Tommy Nilsson

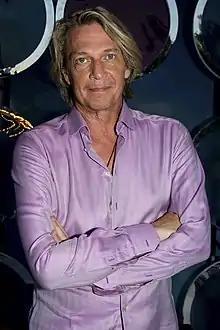
Nilsson in 2013

Erik Tommy Nilsson (born 11 March 1960) is a Swedish singer and songwriter. He represented Sweden in the Eurovision Song Contest 1989, coming fourth. He is also a member of the rock group Easy Action.